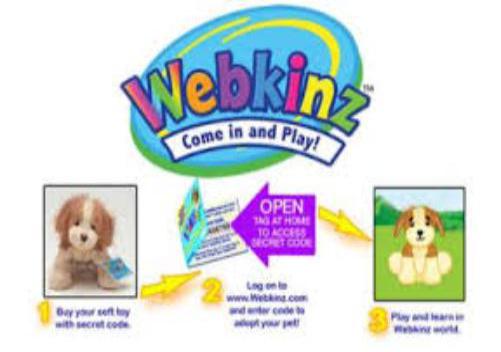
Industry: Leisure